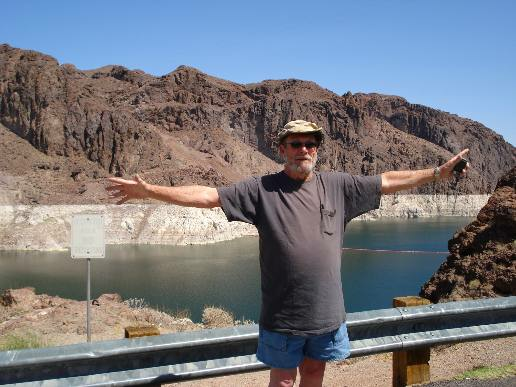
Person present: Yes